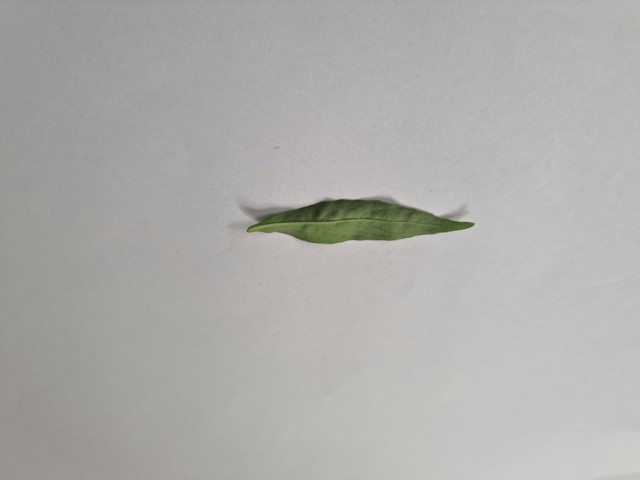
Plant: kalomegh